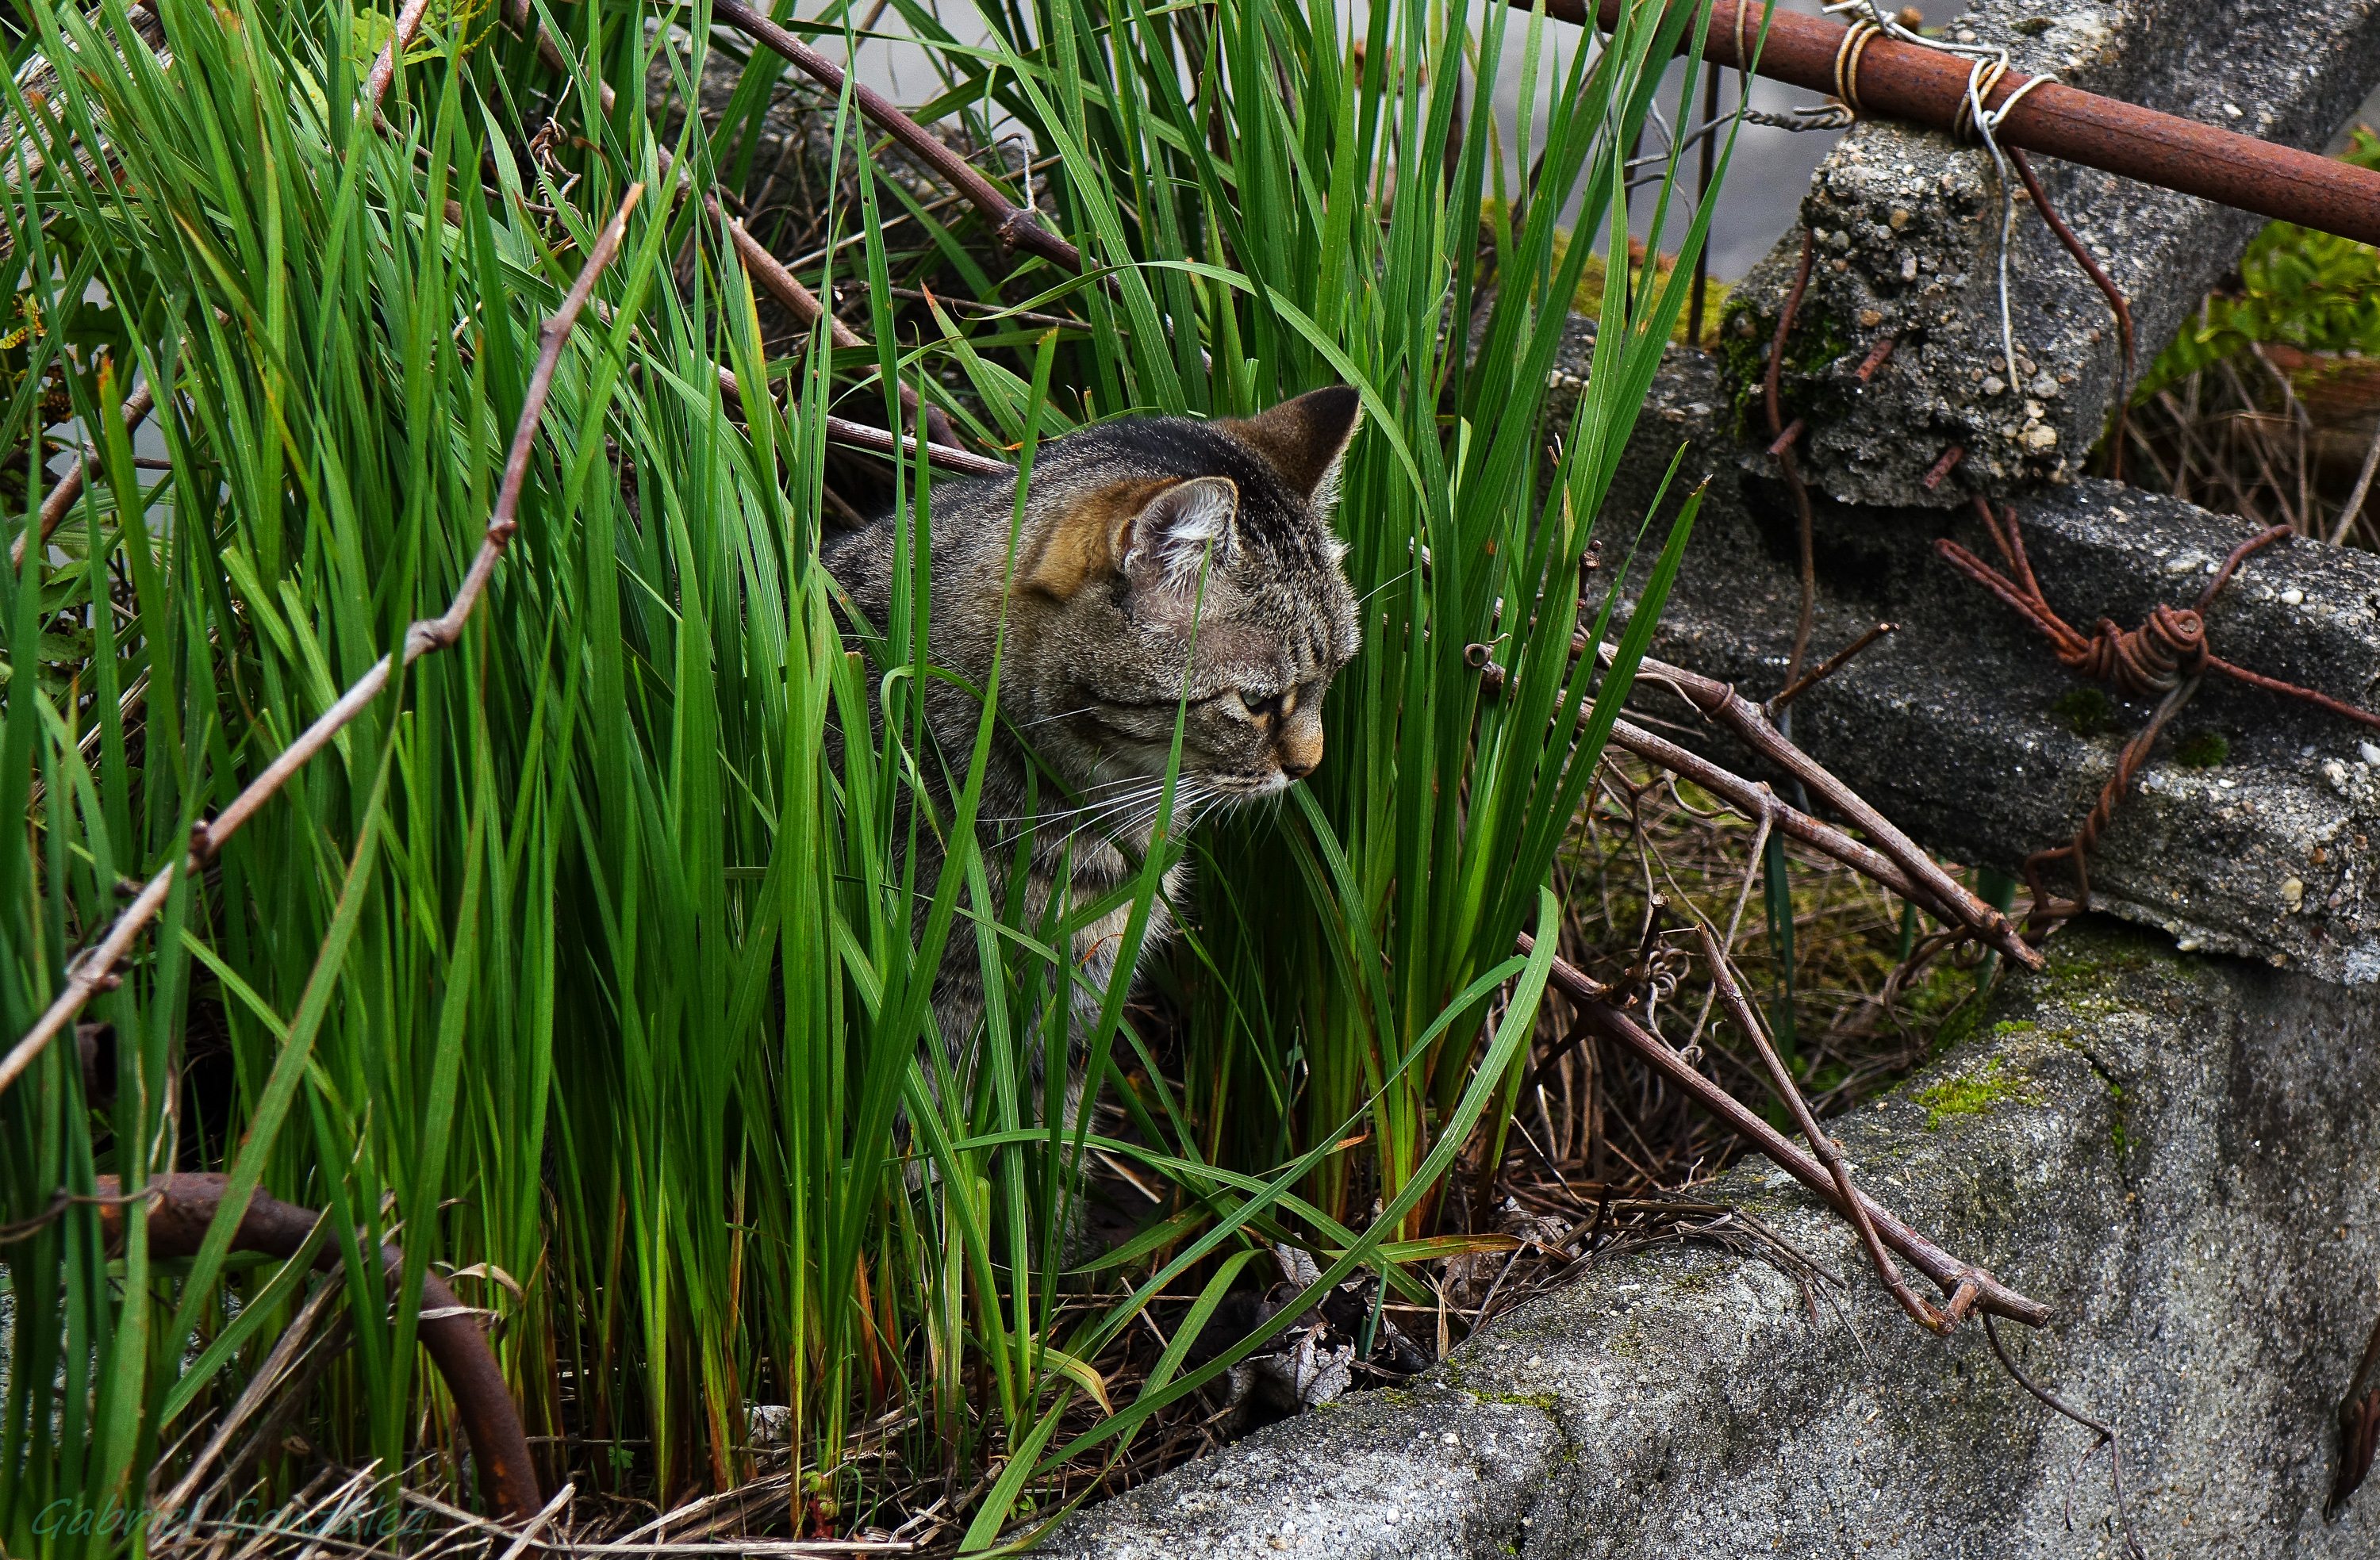
grass, wildlife, jungle, mammal, fauna, cats, animals, wetland, gatos, ggl1, gaby1, xovesphoto, animales, sonyrx10, rx10, gphoto, xelodegalicia, gabrielcoru a, wild cat